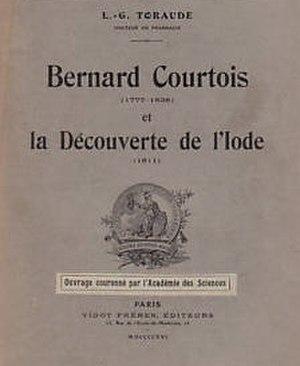
Photo de la couverture du livre ancien ""Bernard Courtois et la découverte de l'iode"" de L.G. Toraude"
Bernard Courtois est un salpêtrier et un chimiste français connu pour ses découvertes de la morphine, et surtout de l'iode, qui eurent des conséquences considérables en médecine et dans le développement de la photographie.
Léon Gabriel Toraude est un pharmacien français, rendu célèbre notamment pour ses écrits.